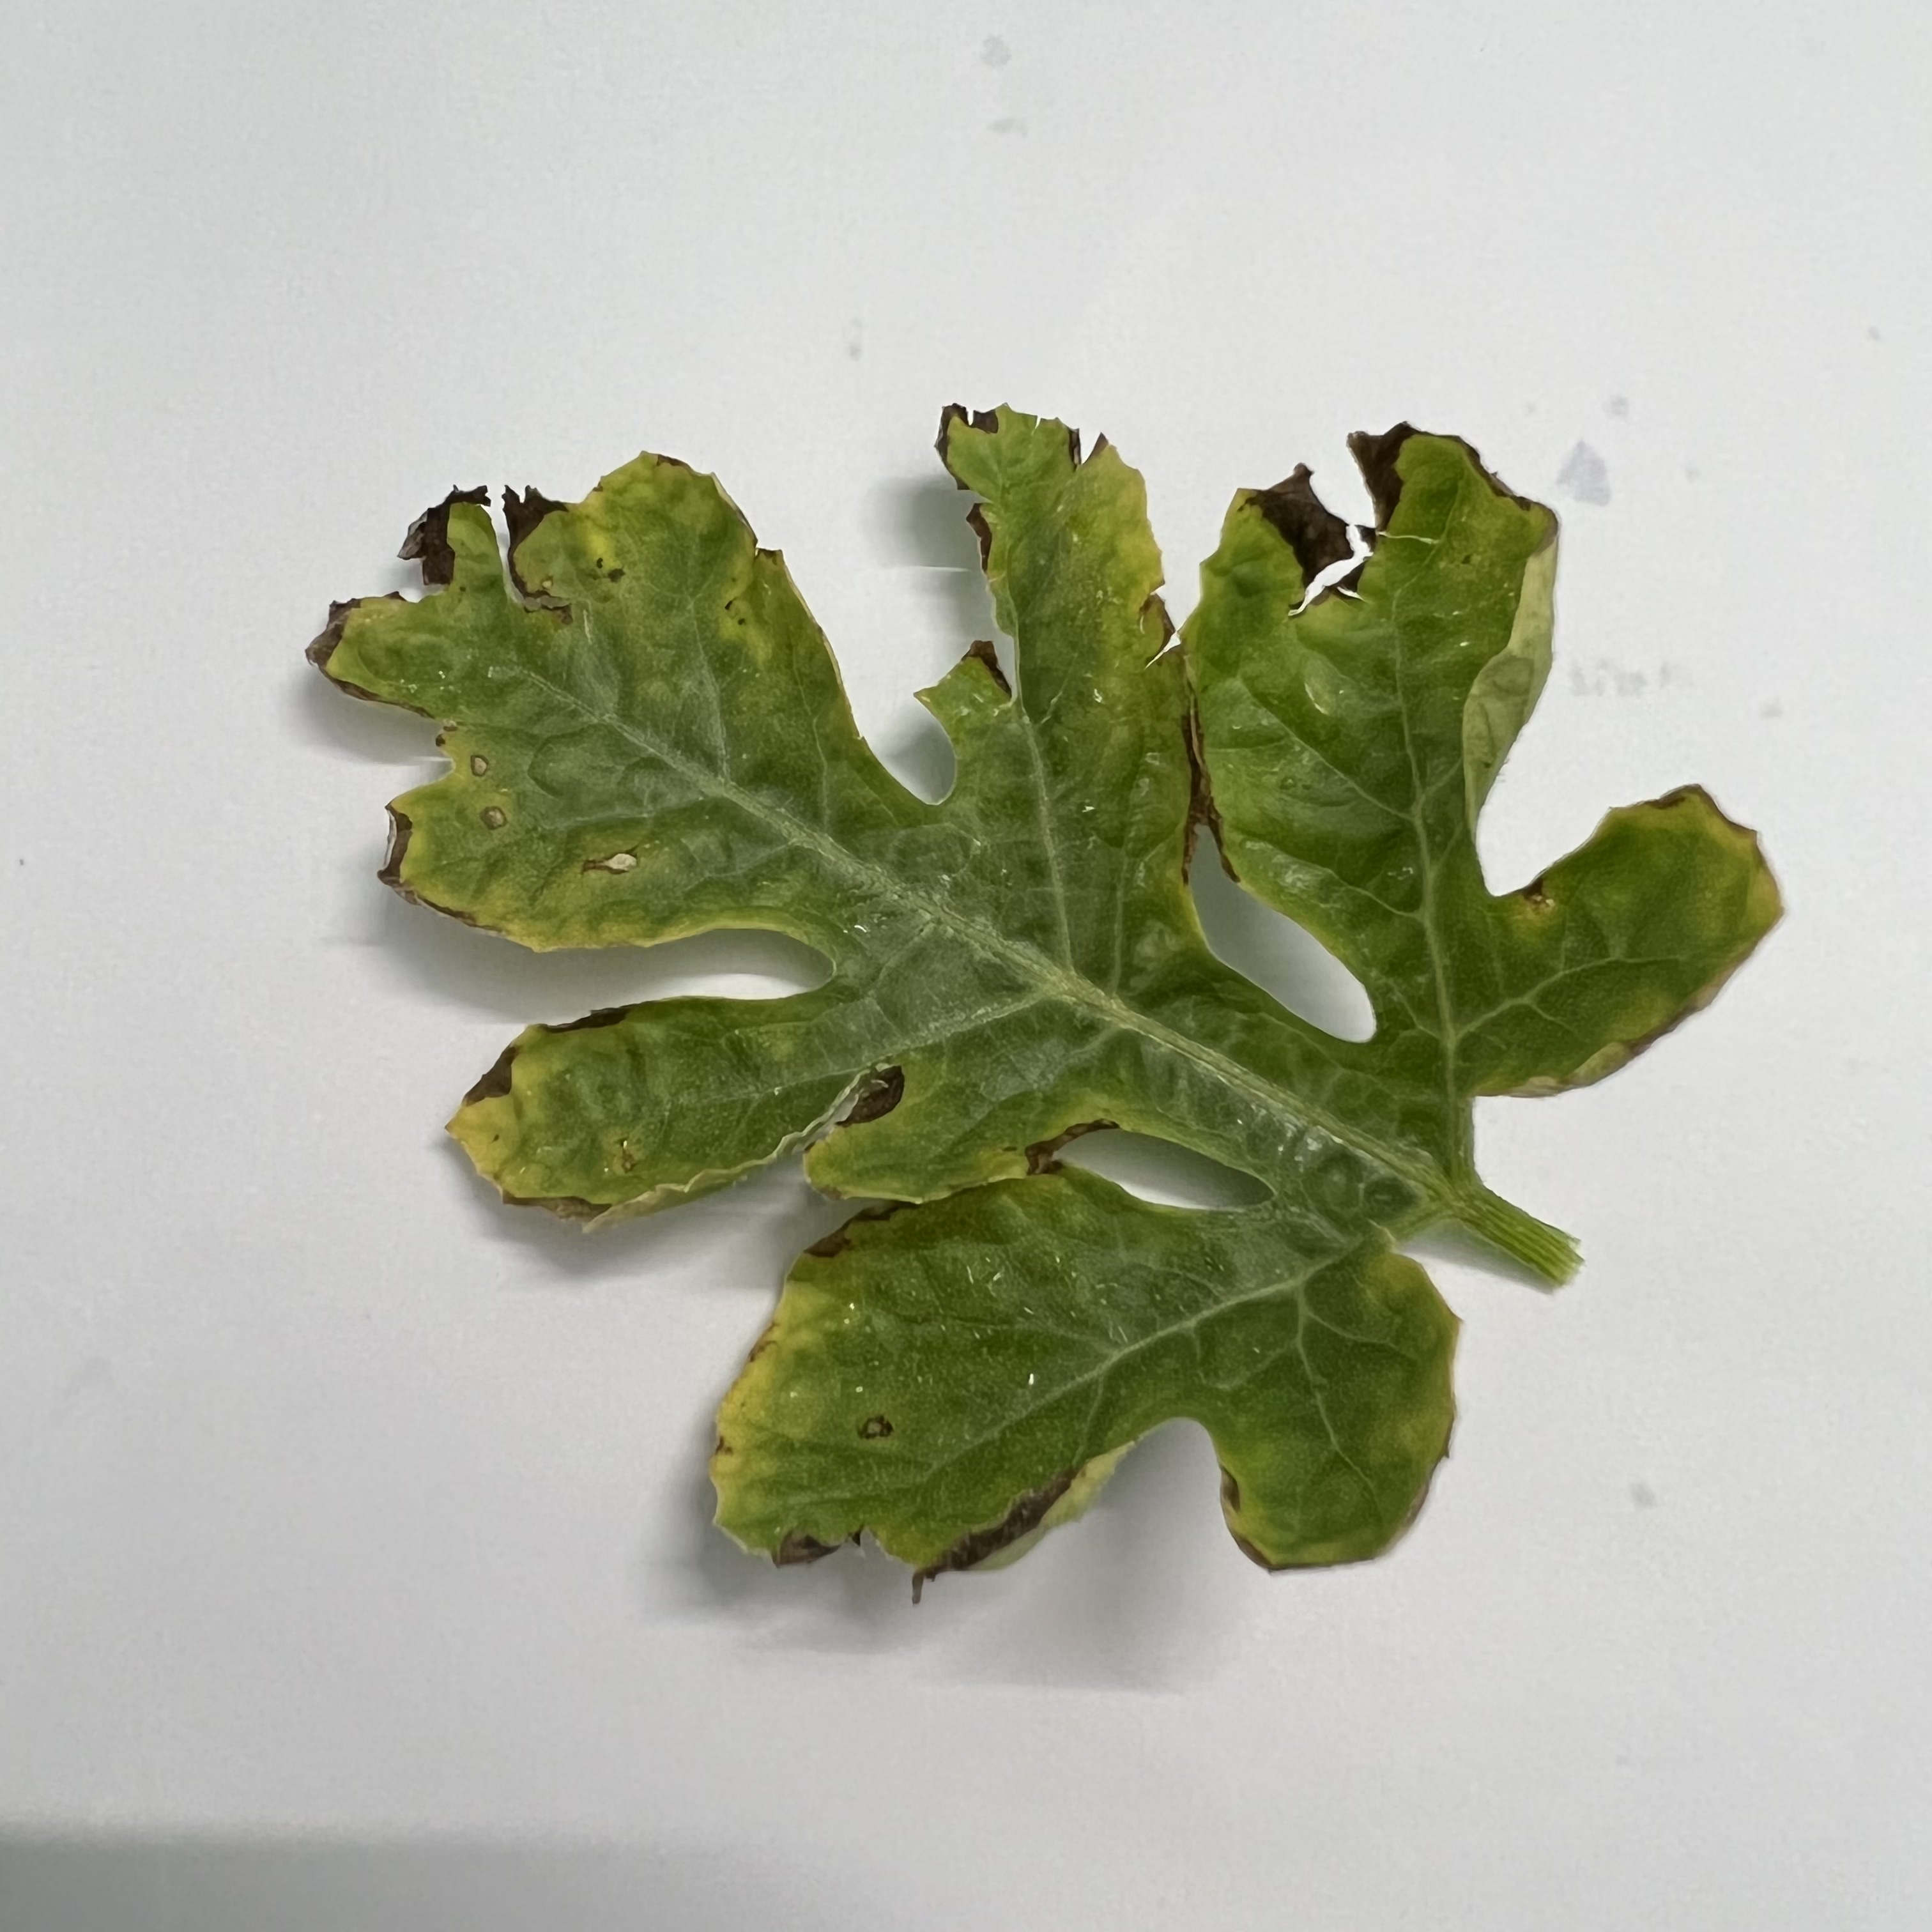
Label: Downy_Mildew